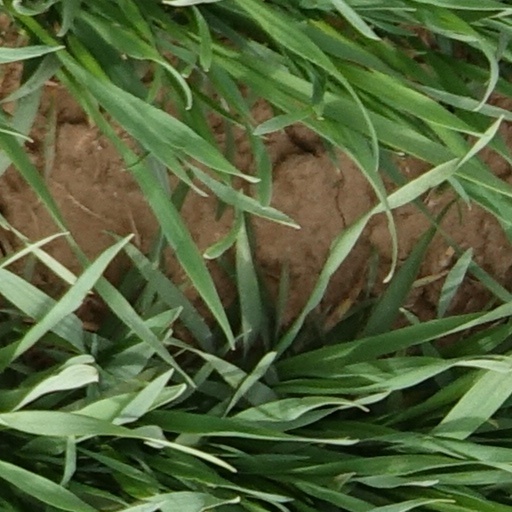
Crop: wheat